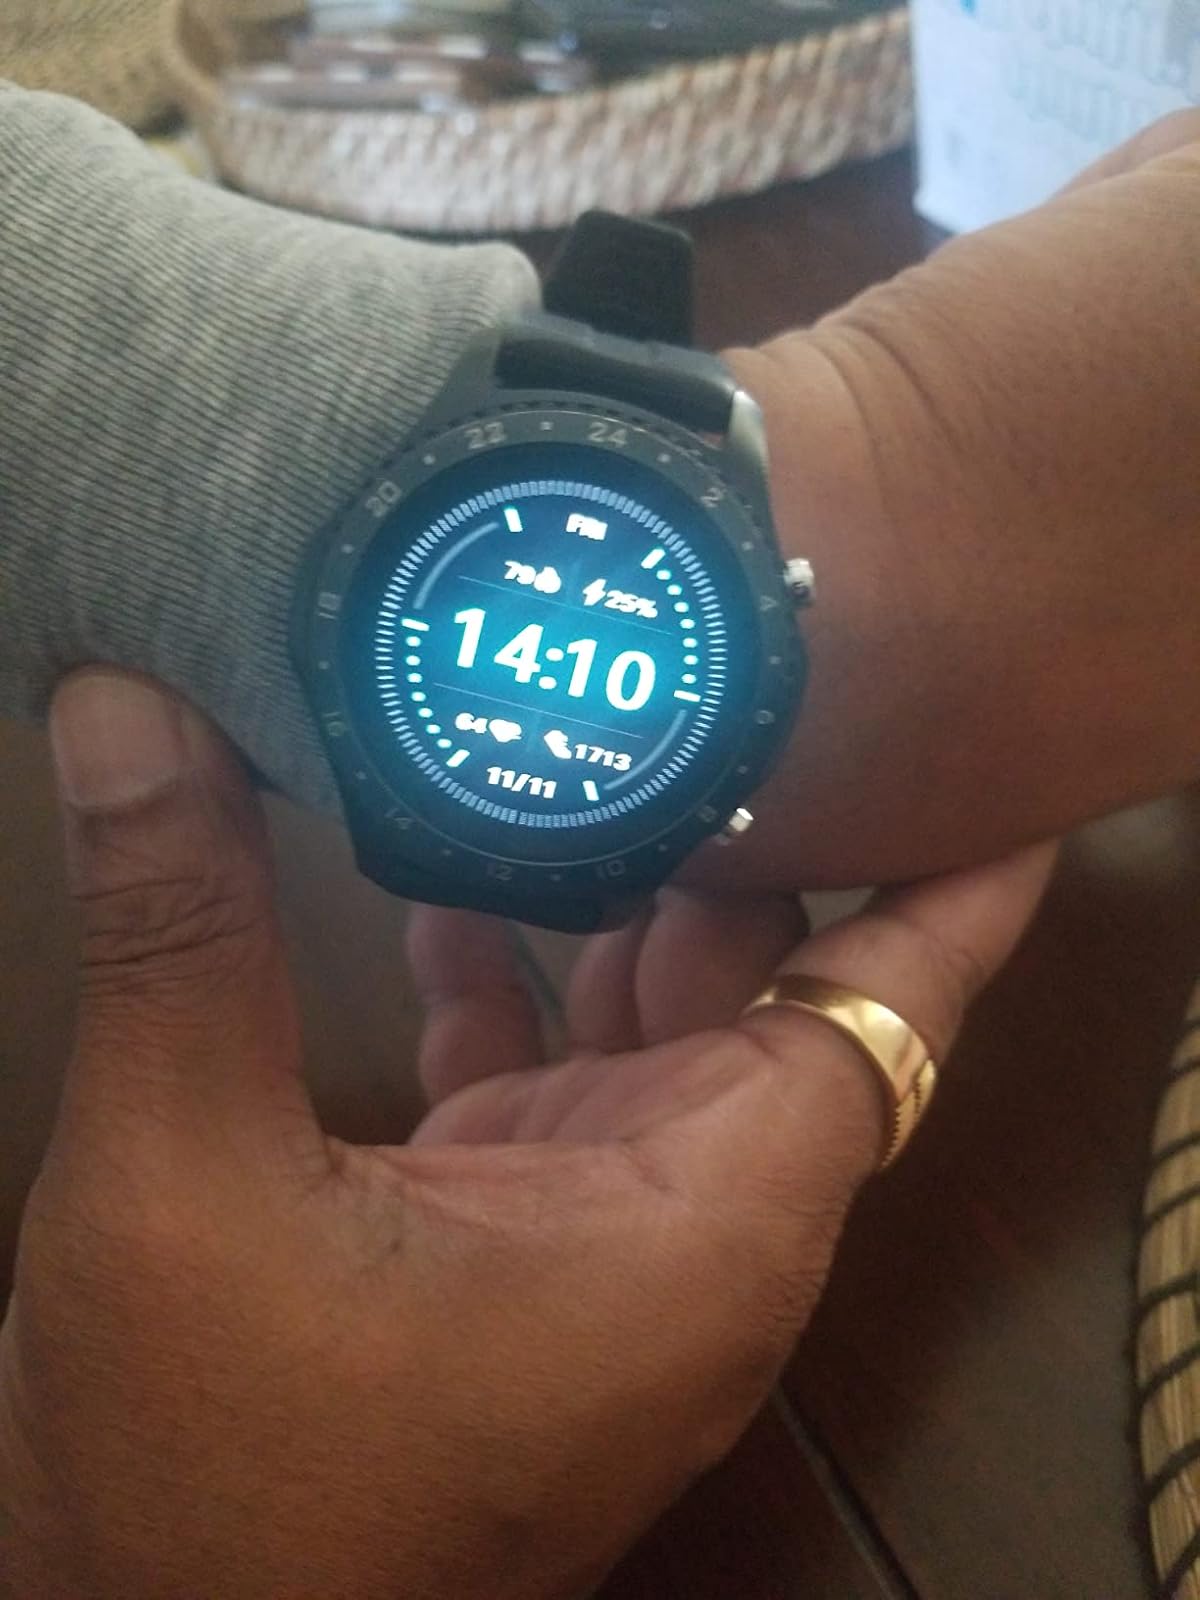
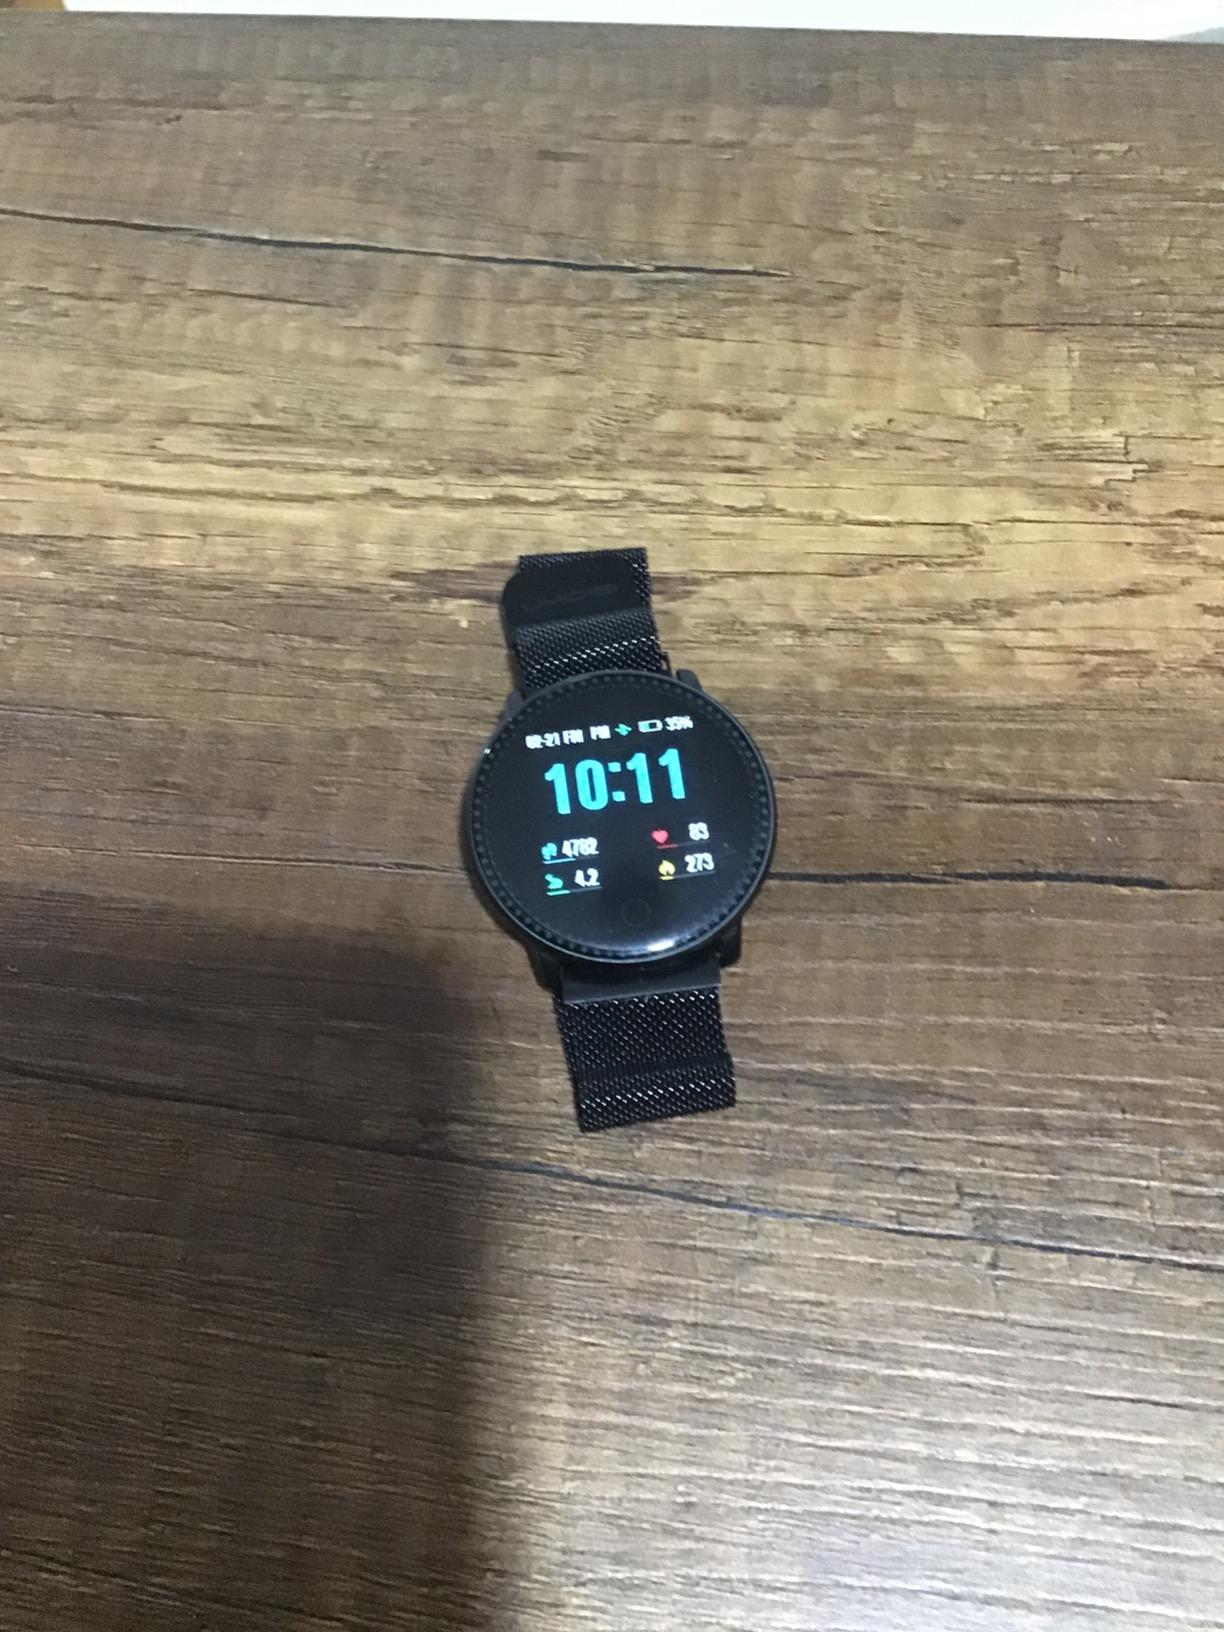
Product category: smartwatch
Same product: no